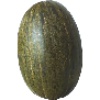
Label: Melon Piel de Sapo 1